Prehistoric Europe

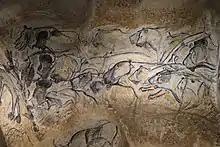
Chauvet Cave painting, Aurignacian culture, France, c. 30,000 BC

The climatic record of the Paleolithic is characterised by the Pleistocene pattern of cyclic warmer and colder periods, including eight major cycles and numerous shorter episodes. The northern maximum of human occupation fluctuated in response to the changing conditions, and successful settlement required constant adaption capabilities and problem solving. Most of Scandinavia, the North European Plain and Russia remained off limits for occupation during the Paleolithic and Mesolithic. Populations were sparse and small throughout the Palaeolithic.